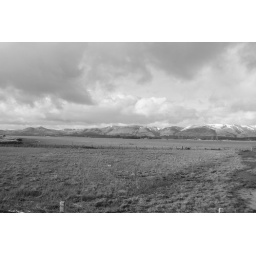
The hills with snow in Fife in black and white